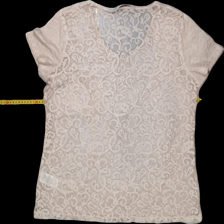
View: back
Type: T-shirt
Category: Ladies
Brand: Soya/SoyaConcept
Colors: Beige
Material: 100%cotton
Pattern: Lace
Size: XXL
Trend: No trend
Stains: No
Price range: <50
Recommended usage: Reuse